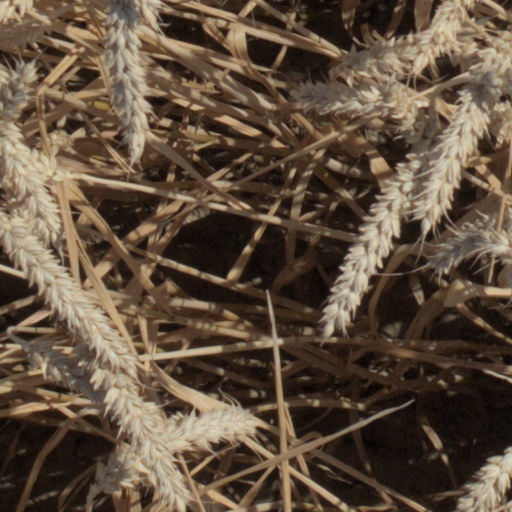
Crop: wheat